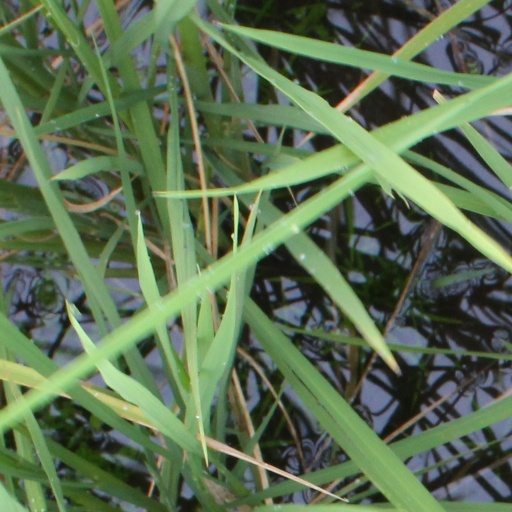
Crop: rice